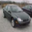
Label: automobile